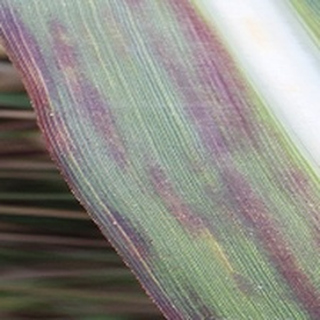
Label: sugarcane_bacterial_blight